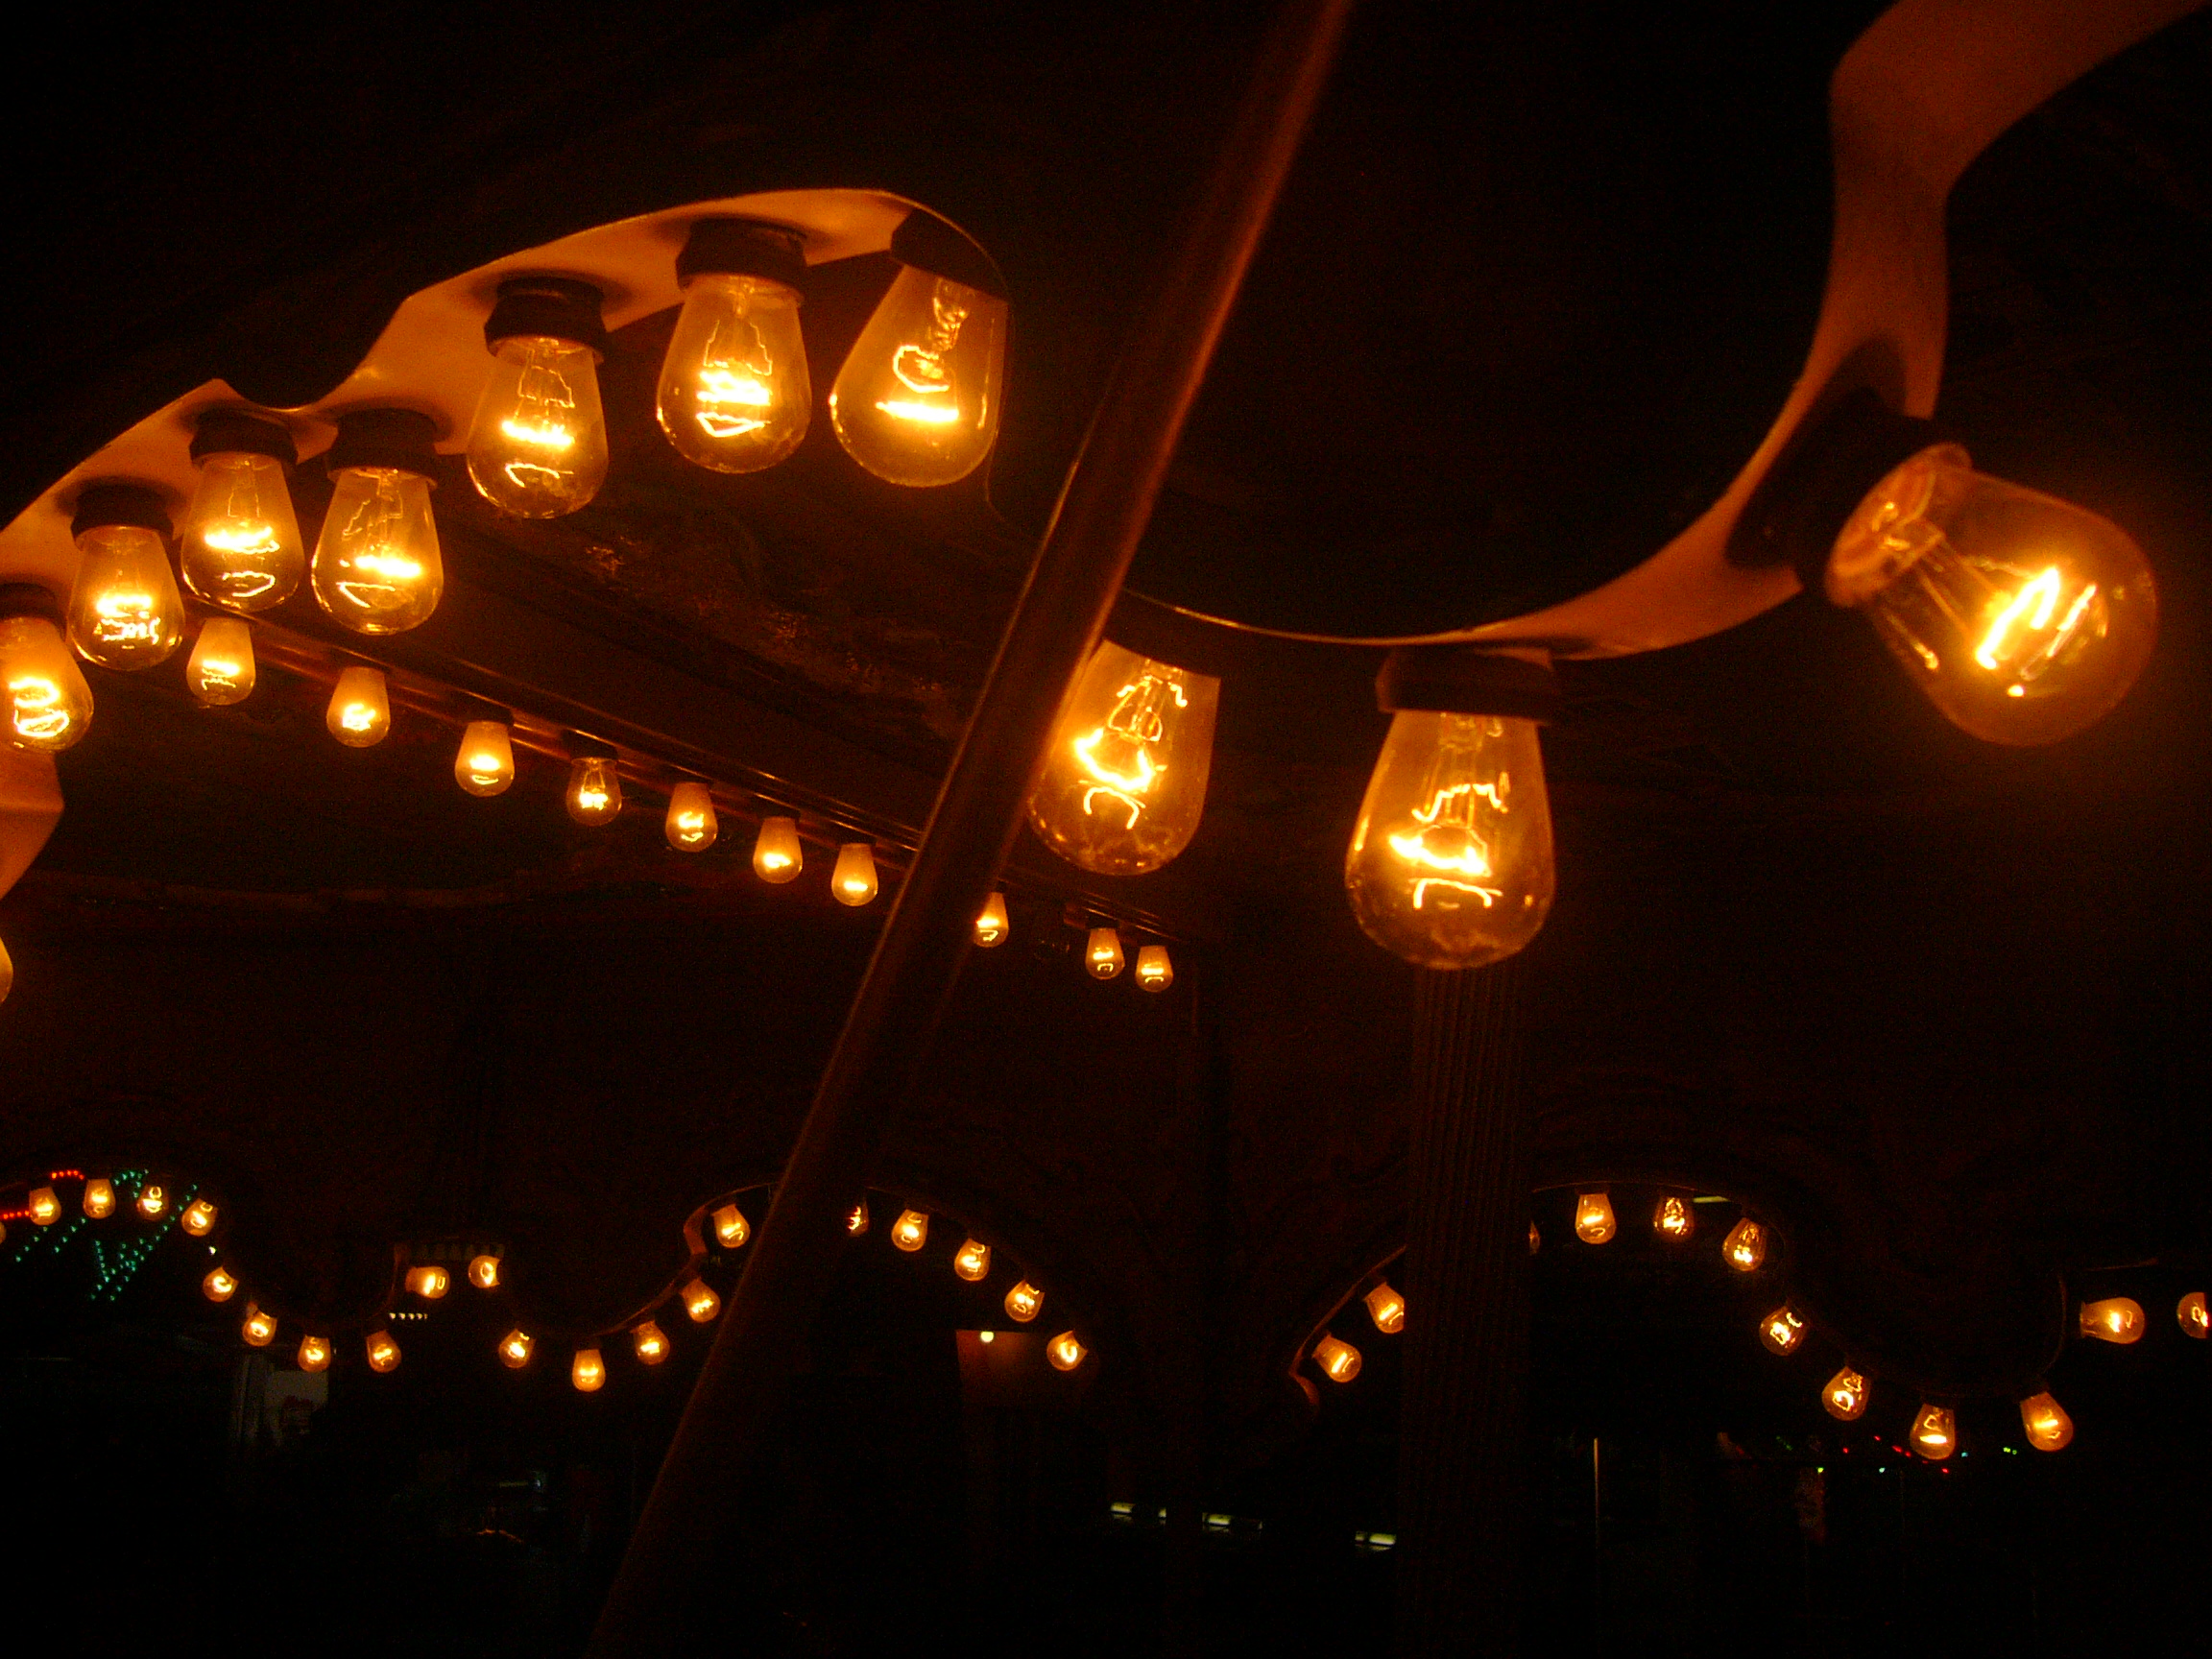
light, sky, night, darkness, street light, lighting, light fixture